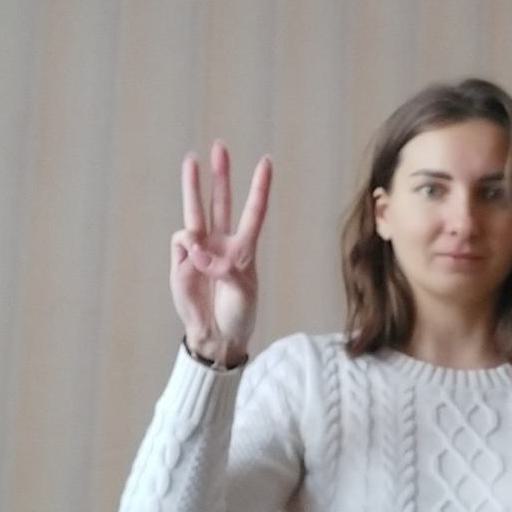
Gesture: three